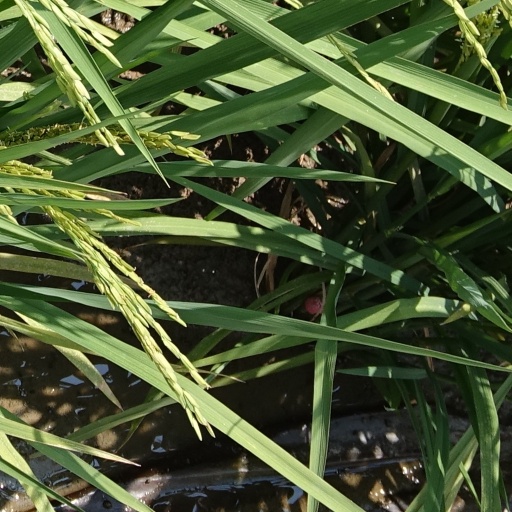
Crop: rice